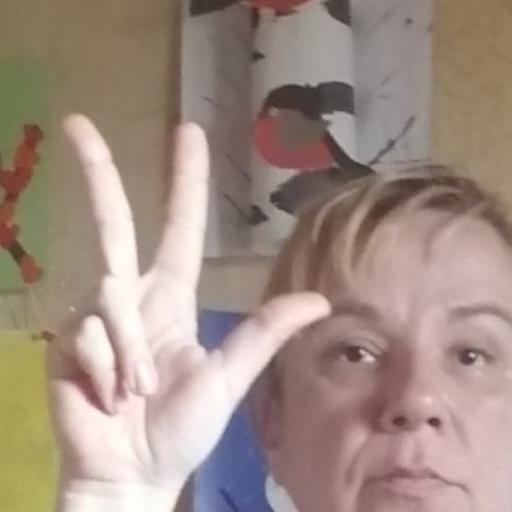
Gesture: three2